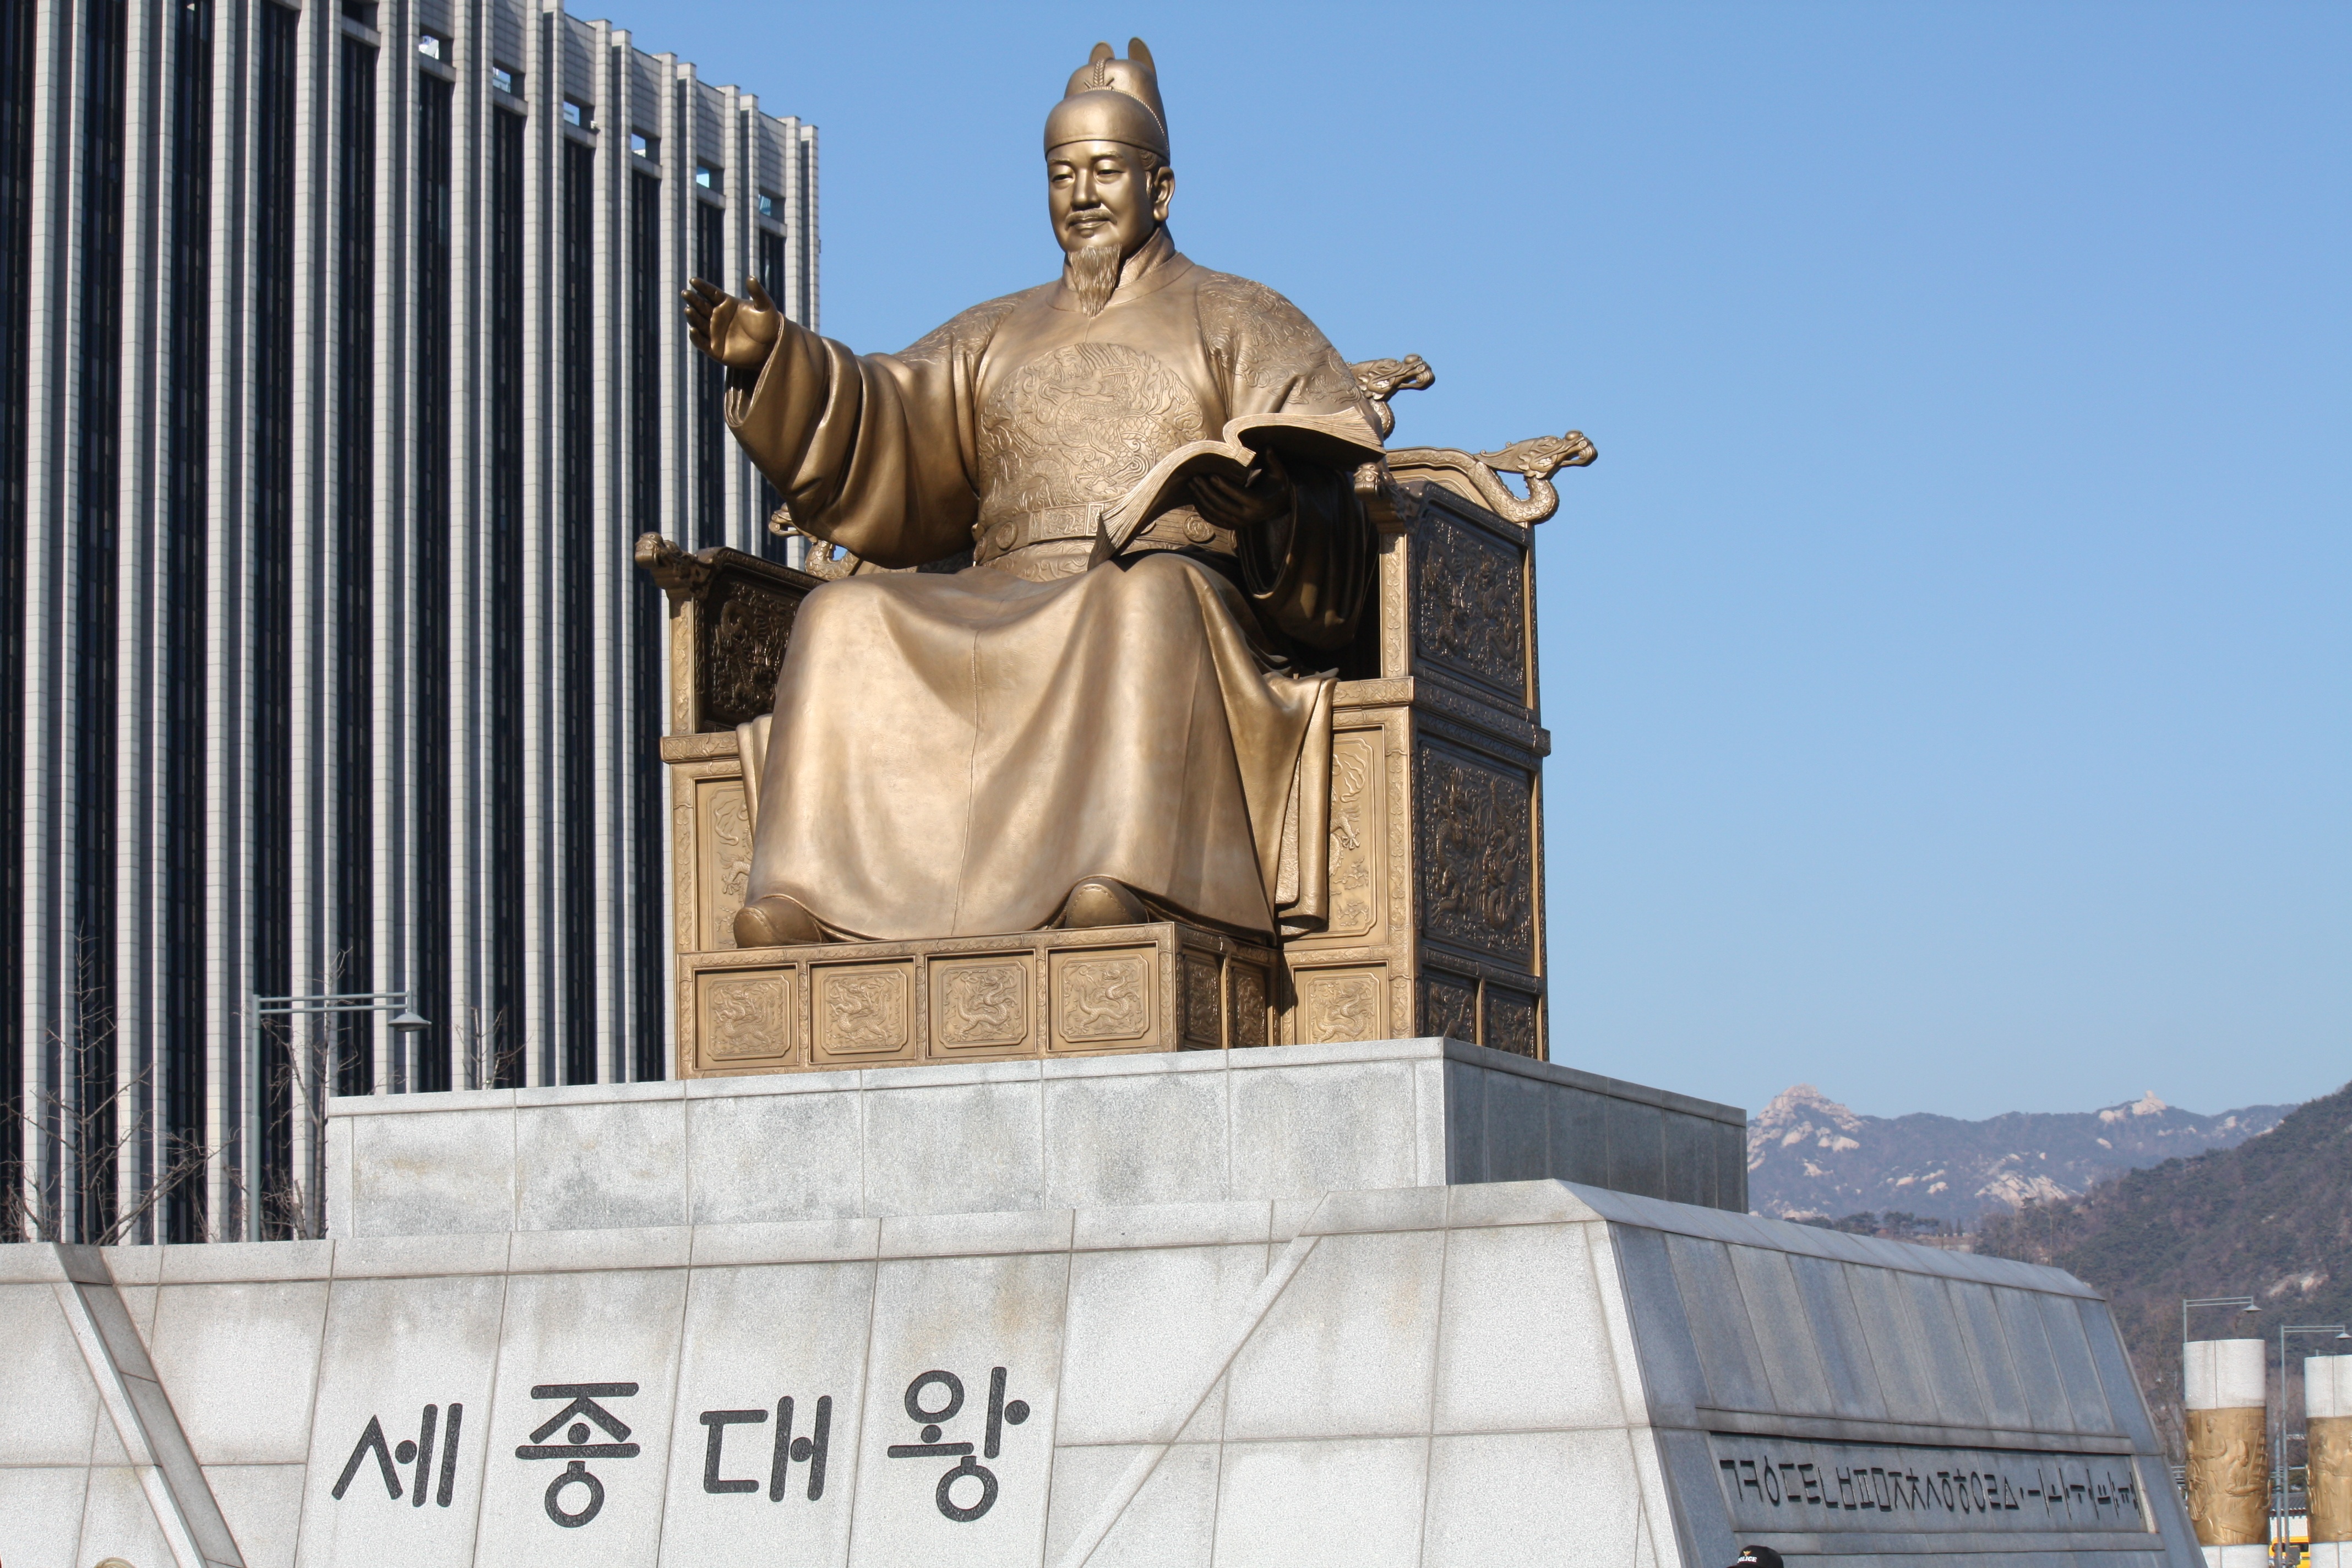
monument, statue, landmark, sculpture, memorial, art, korea, great, king, shipbuilding, seoul, republic of korea, gwanghwamun, king sejong the great, shipbuilding during the great, hangul